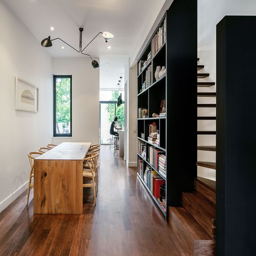
contrast house - ground floor - brightened architectural practices , their projects at home & abroad , and the broader built environment